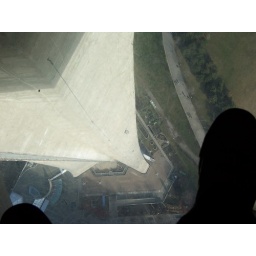
Michelle standing on glass floor in CN tower